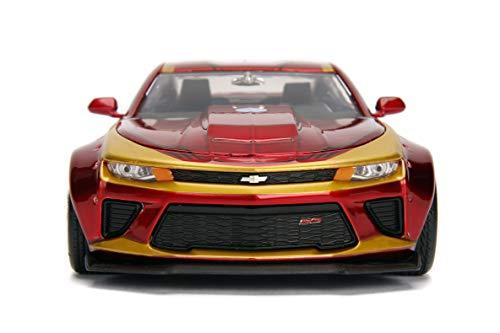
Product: Jada Toys Marvel Iron Man & 2016 Chevy Camaro Die-cast Car, 1:24 Scale Vehicle & 2.75" Collectible Metal Figurine
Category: Toys & Games | Play Vehicles | Die-Cast Vehicles
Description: Includes 2.75” Iron Man die-cast figure.
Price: $21.99
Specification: ProductDimensions:11x5x3.5inches|ItemWeight:1.8pounds|ShippingWeight:1.8pounds(Viewshippingratesandpolicies)|ASIN:B07G32GYFQ|Itemmodelnumber:99724|Manufacturerrecommendedage:8yearsandup